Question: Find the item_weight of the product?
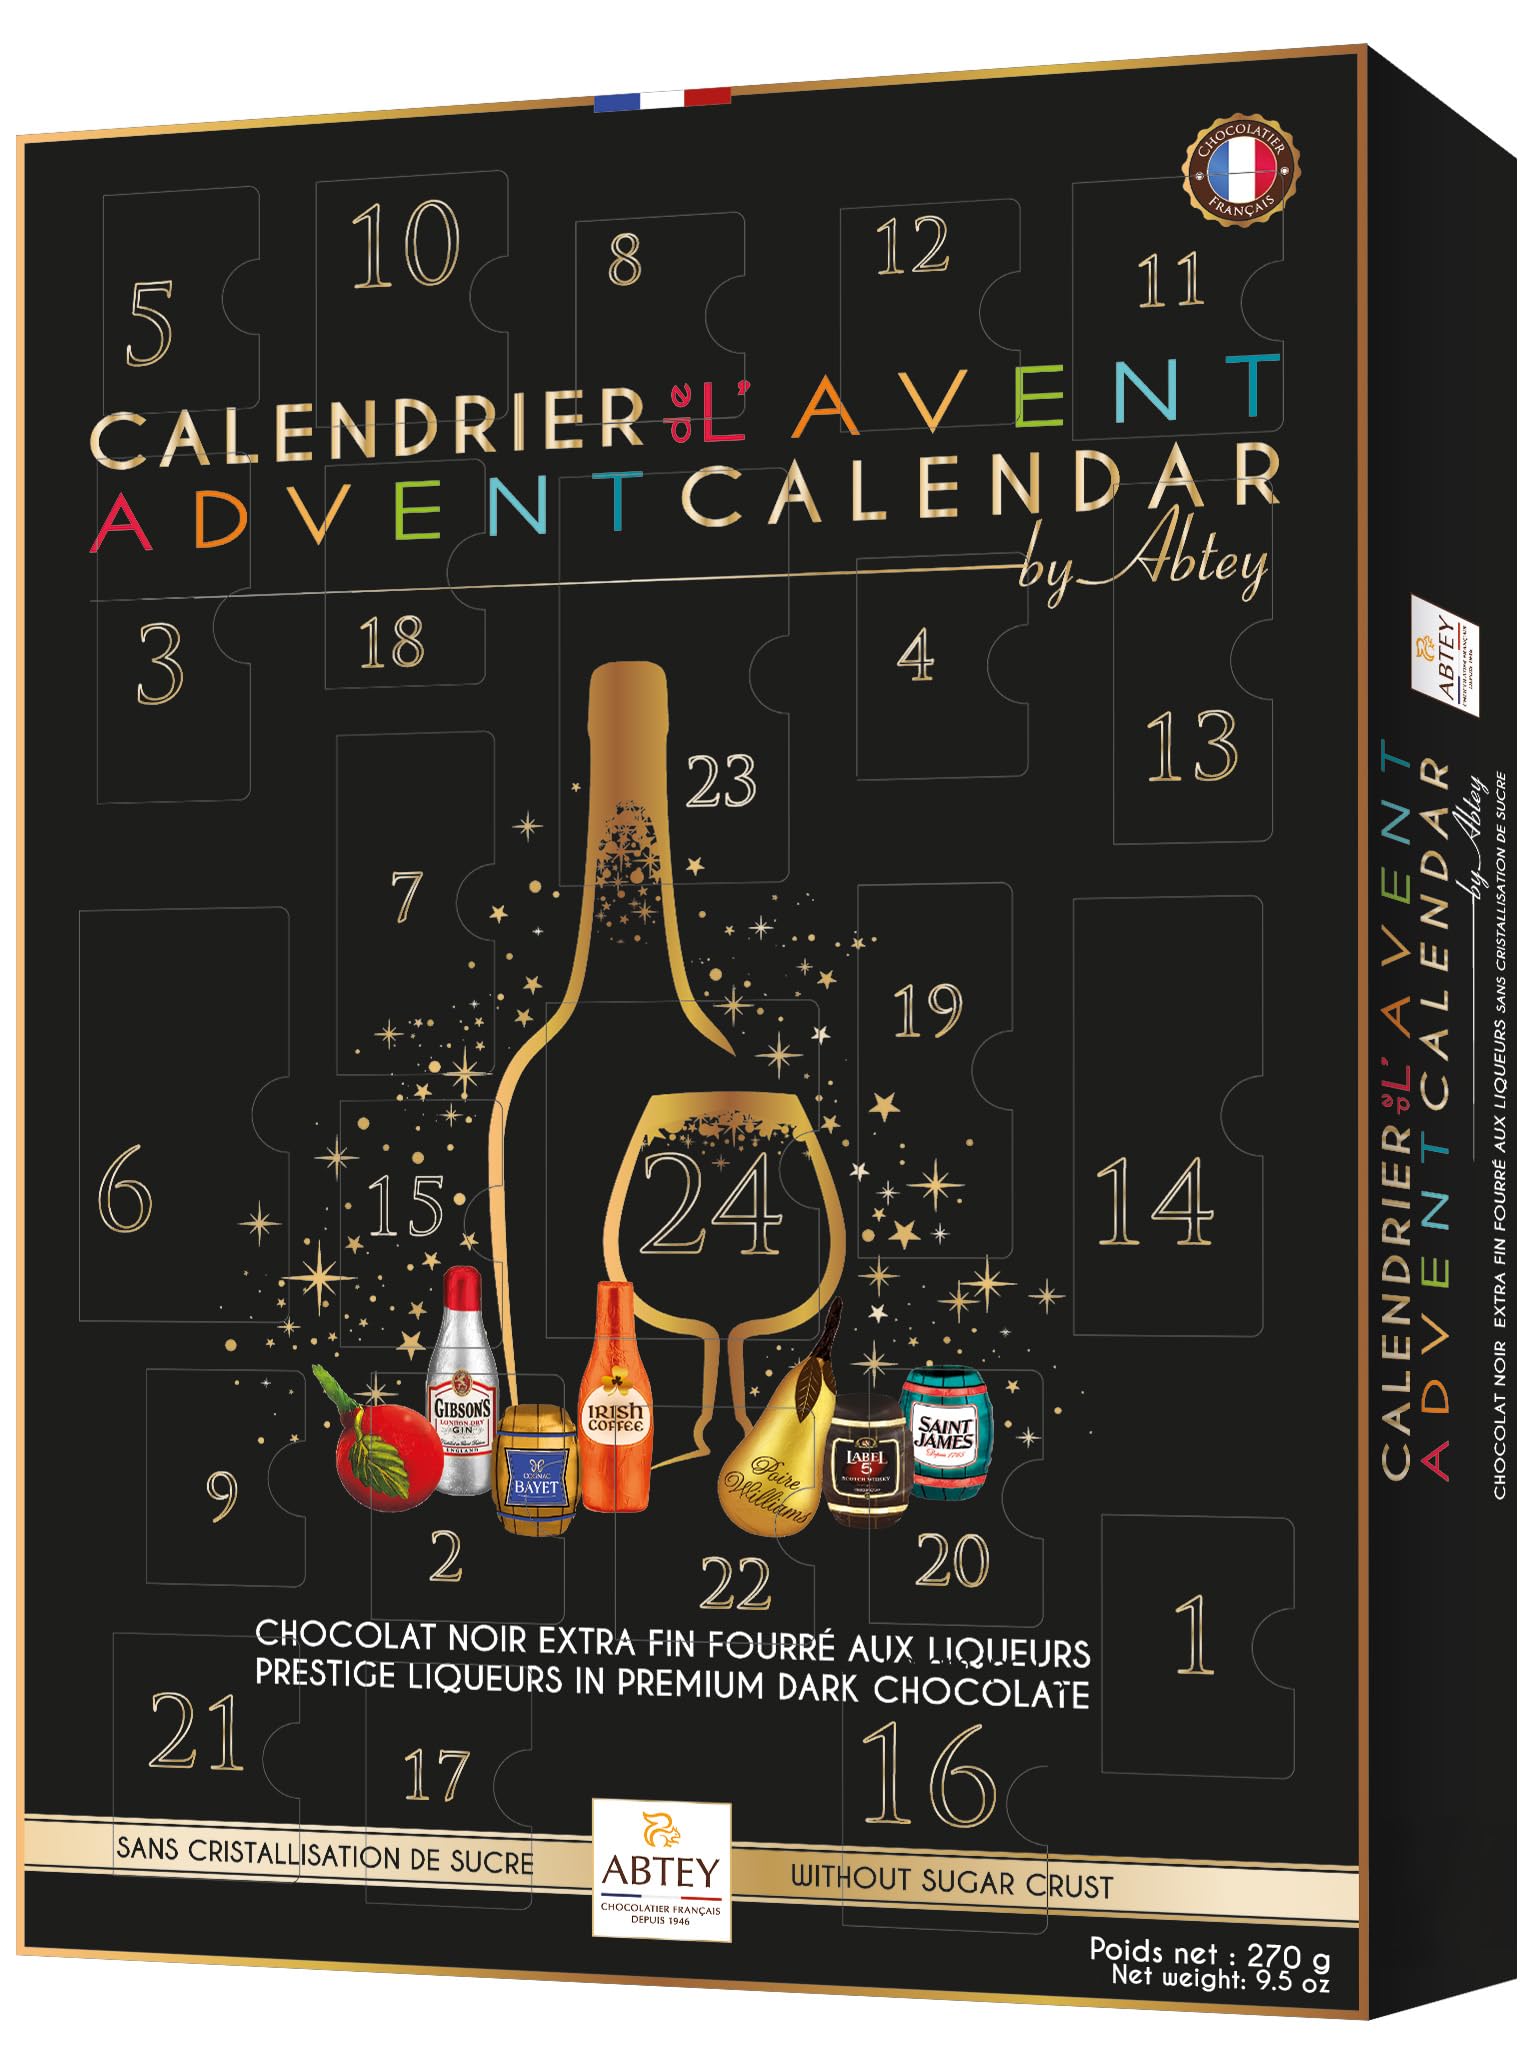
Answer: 270.0 gram